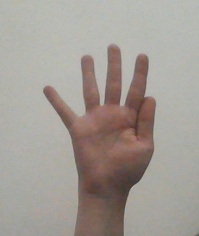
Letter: sheen